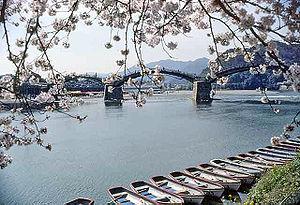
Iwakuni est une ville située dans la préfecture de Yamaguchi, au Japon.